Villena

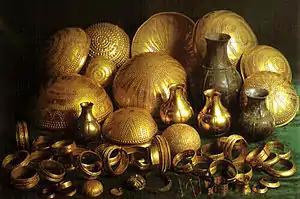
Treasure of Villena, the second biggest gold hoard in Europe

The Cabezo Redondo gold hoard was an important archaeological find. The treasure was discovered in the spring of 1963 by the Spanish archaeologist José María Soler García, and it contains 35 items of jewelry, including a tiara, finger rings, bracelets, and pendants.